Peter Loboda

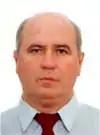

Peter G. Loboda is a researcher of ancient history of the Northern Black Sea Region and antique numismatics. He is the founder and director of the Odesa Numismatics Museum.